List of Polish monarchs

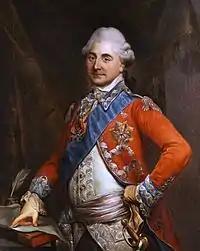
Stanislaus II Augustus

Poland was ruled at various times either by dukes and princes (10th to 14th centuries) or by kings (11th to 18th centuries). During the latter period, a tradition of free election of monarchs made it a uniquely electable position in Europe (16th to 18th centuries).